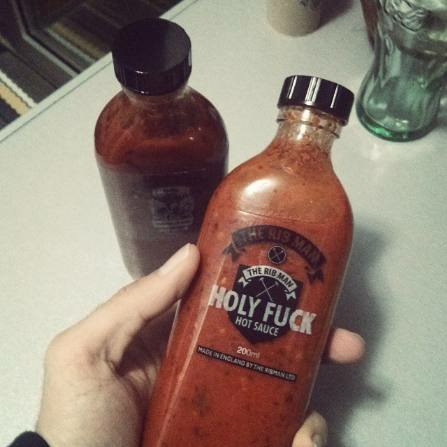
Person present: No